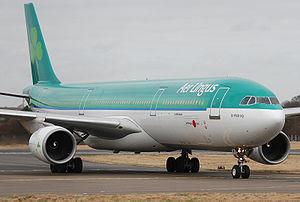
Aer Lingus est une compagnie aérienne irlandaise, basée à Dublin.